Jovan Jovanović Zmaj Gymnasium

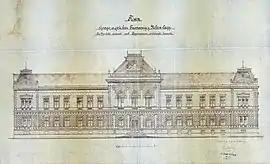
Architect Vladimir Nikolić's plan for Gymnasium Jovan Jovanović Zmaj in Novi Sad

The gymnasium continued its work up to the Hungarian Revolution of 1848. On June 12, 1849 Novi Sad was bombed from the Petrovaradin fortress. 2004 of 2812 buildings in the town were burnt down. Among them there was the gymnasium building. Beside the building all the didactical equipment and valuable collection for nature study were destroyed. The attempt to save the library was not successful because the books were moved to Almaš Orthodox Church (Church of the Tree Holy Hierarchs) which was also burnt down.